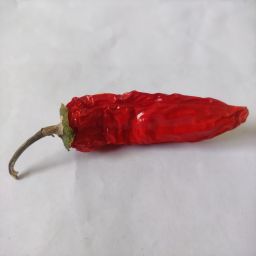
Crop: New Mexico Green Chile
Quality: Dried